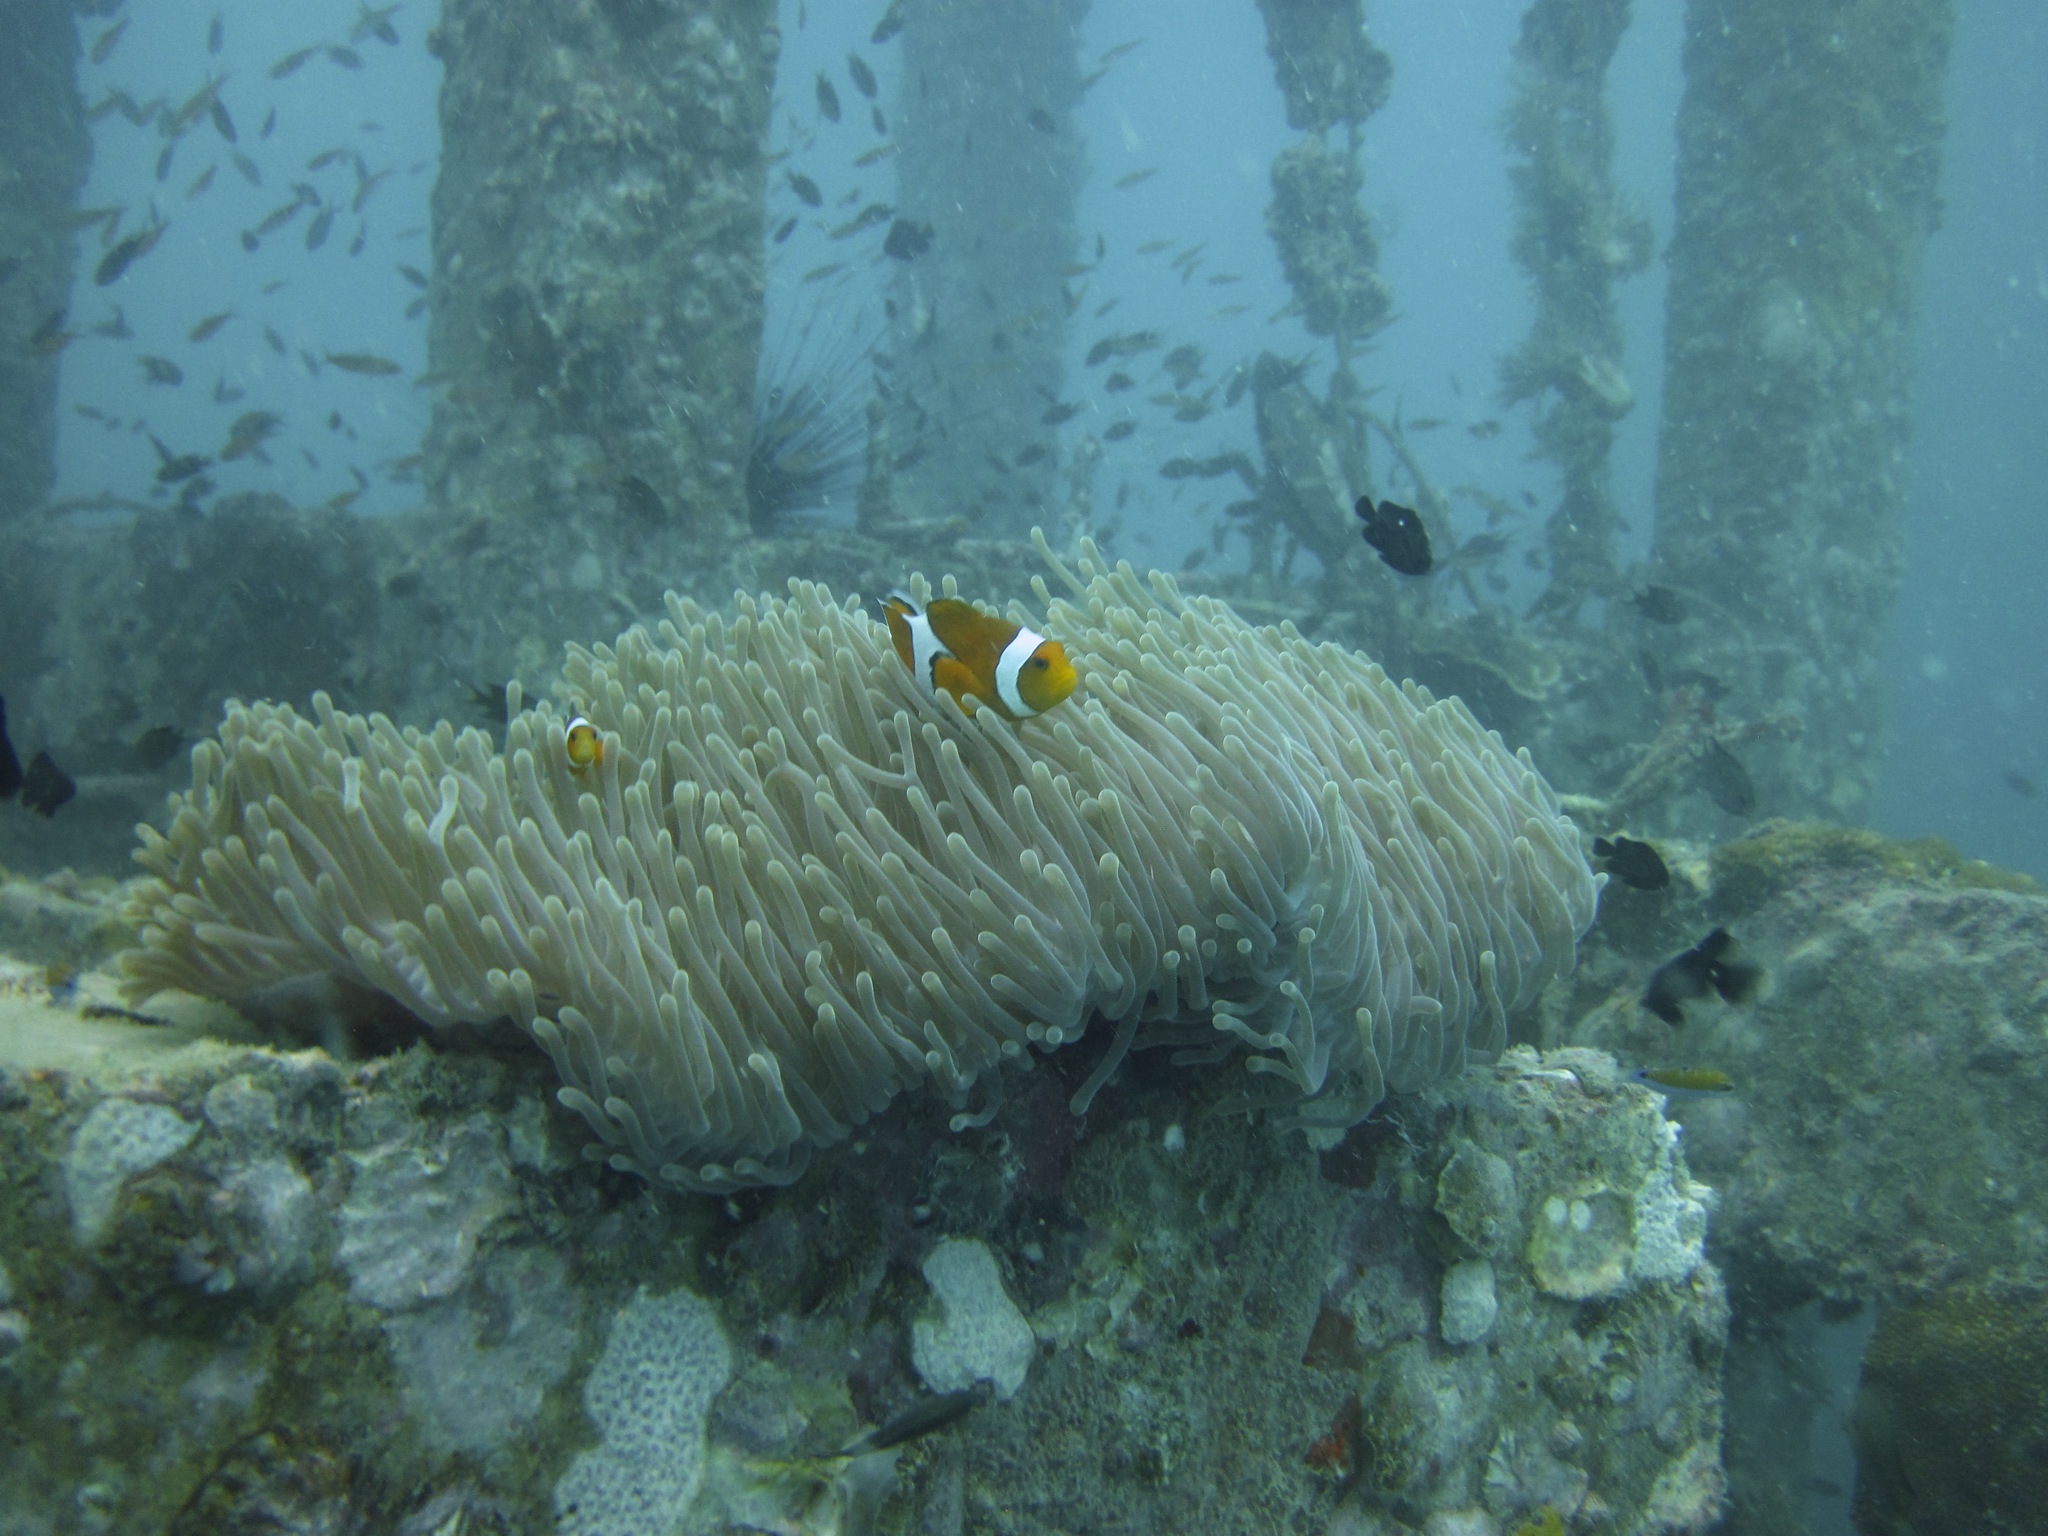
Amphiprion ocellaris (Ocellaris Anemonefish)